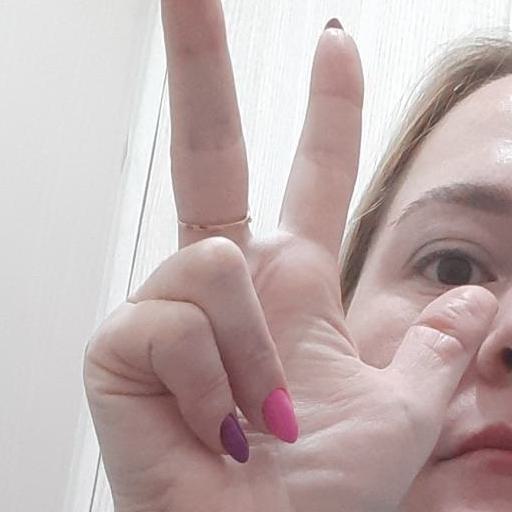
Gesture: three2